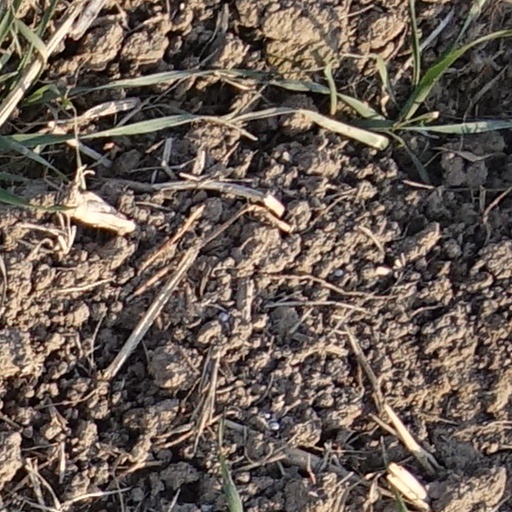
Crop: wheat